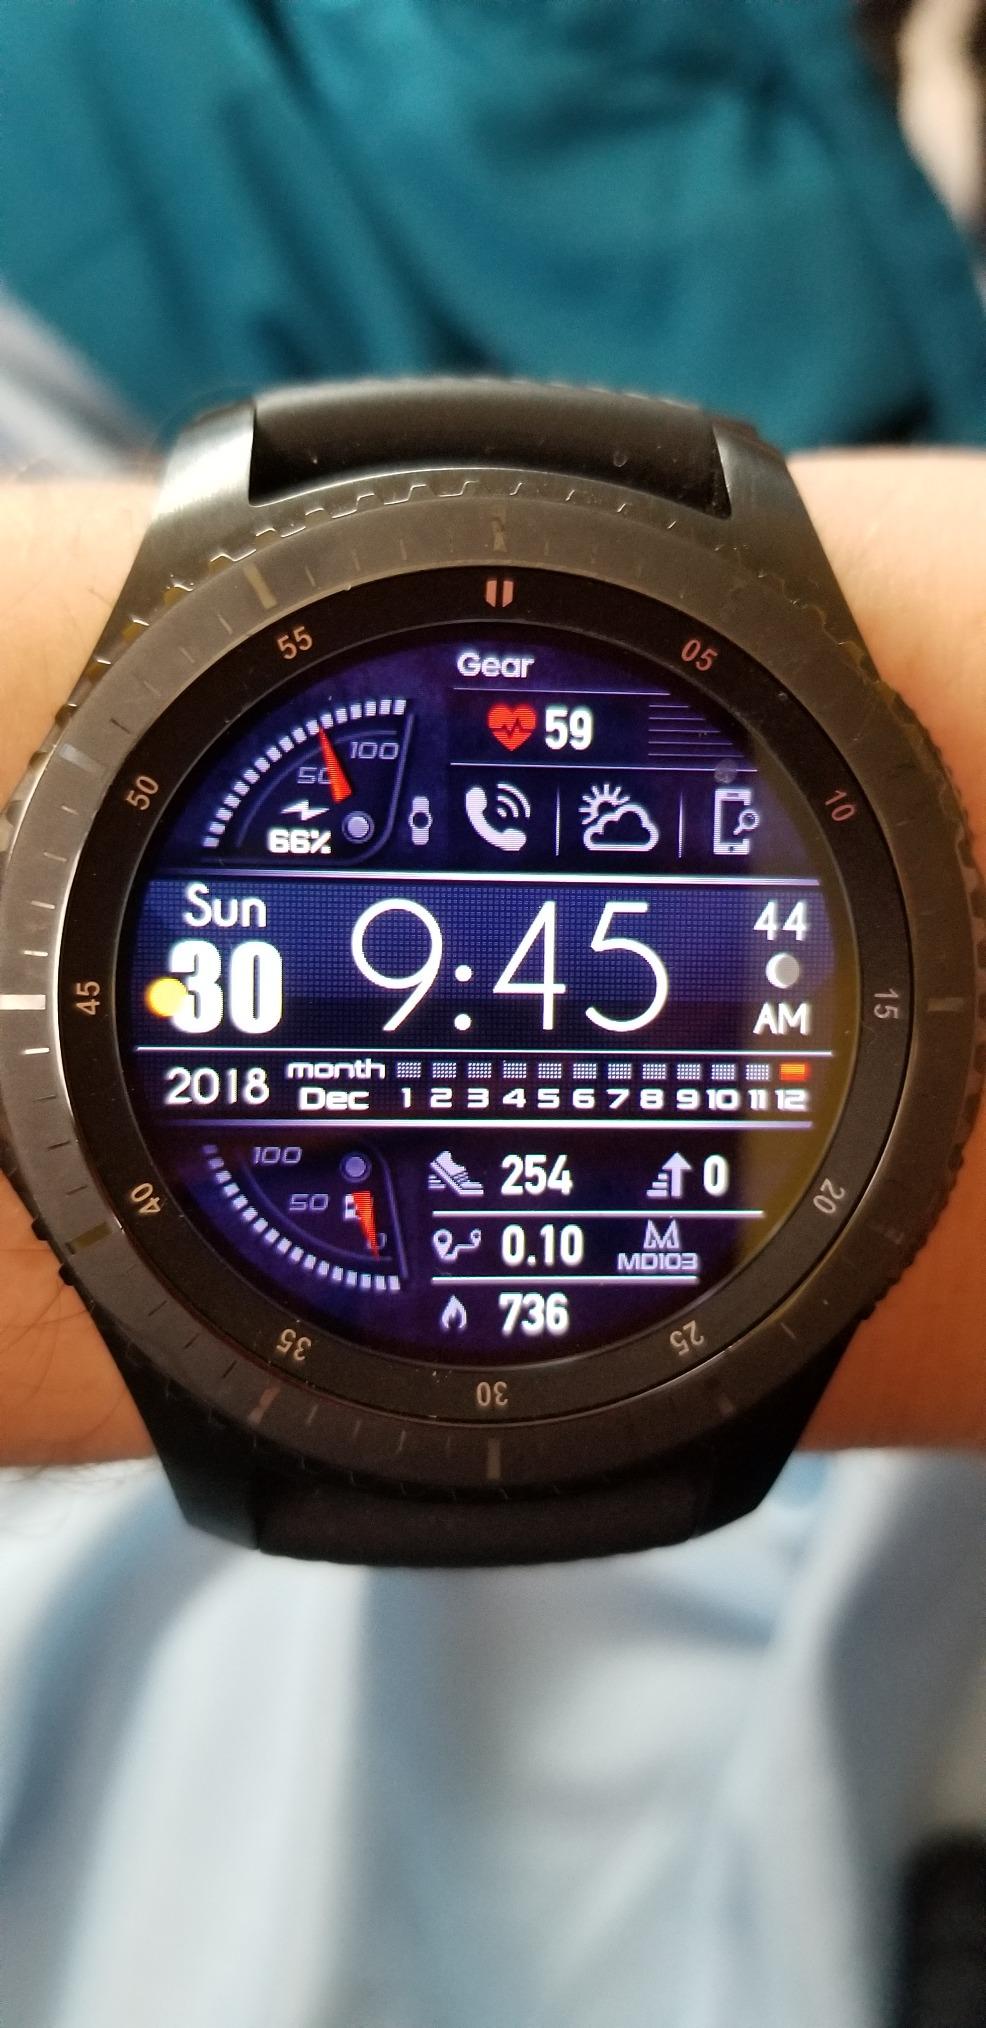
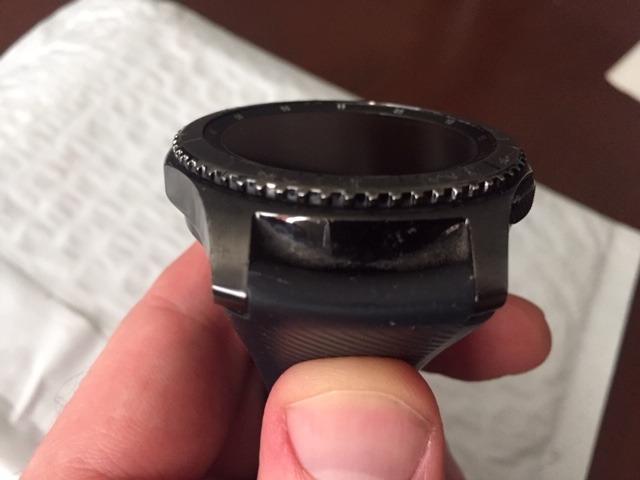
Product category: smartwatch
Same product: yes